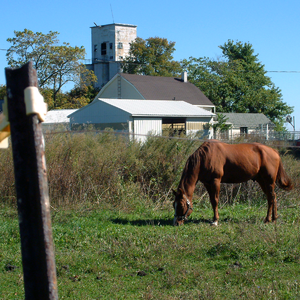
Judyville est une communauté non incorporée située dans le Liberty Township, comté de Warren, dans l’État de l’Indiana, aux États-Unis. Elle se trouve le long de la frontière ouest du township, à environ 11 km au nord-ouest du siège du comté de Warren, Williamsport.